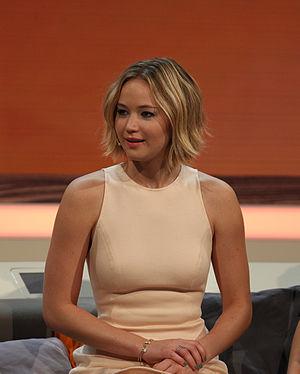
Jennifer Shrader Lawrence [ˈd͡ʒɛnɪfɚ ˈlɒɹəns] est une actrice et productrice américaine, née le 15 août 1990 à Louisville dans le Kentucky.